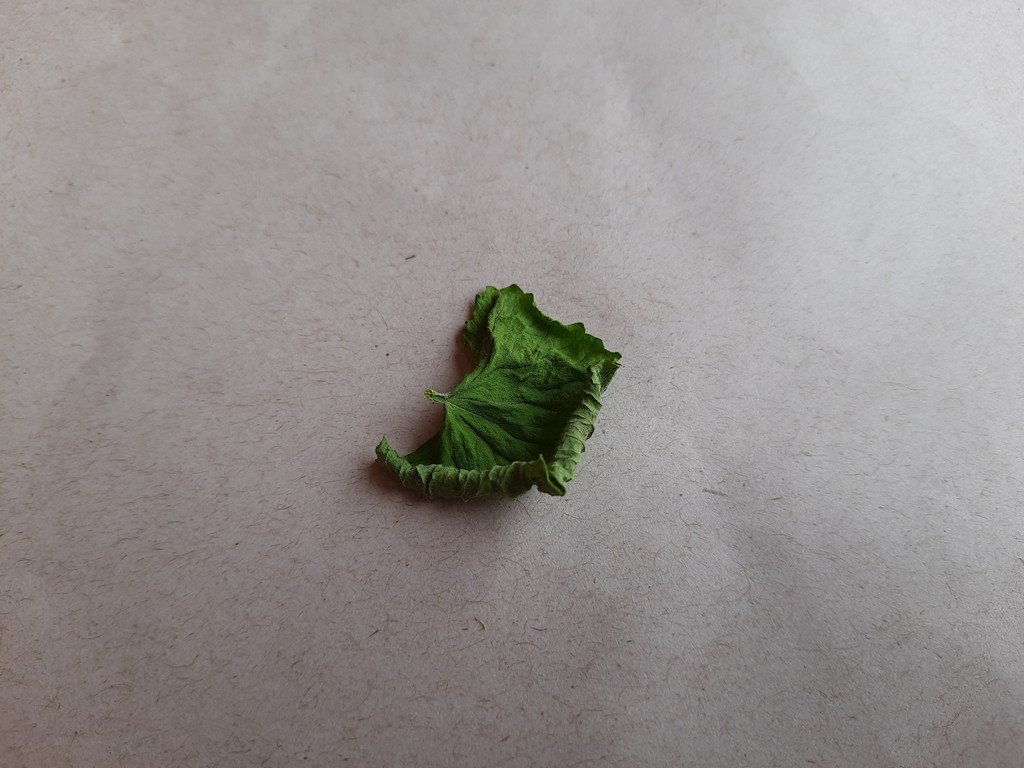
Label: Dried